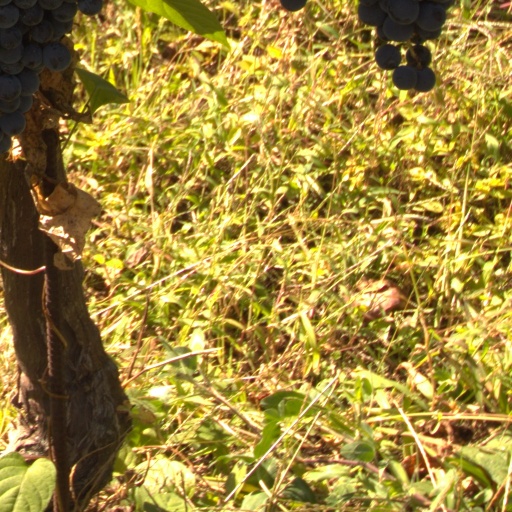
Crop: grape